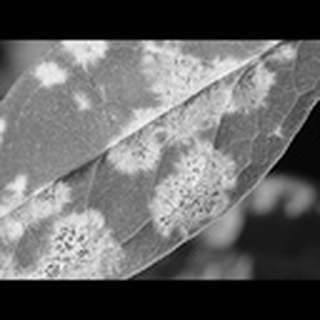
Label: cotton_powdery_mildew